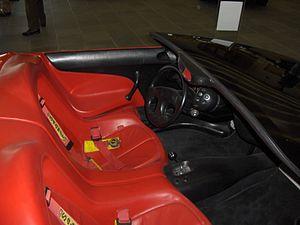
La Ferrari Mythos est un concept-car créé en 1989 pour le compte de Ferrari par le carrossier et designer Pininfarina. Elle est motorisée par un moteur à 12 cylindres à plat opposés directement issu de la Testarossa. Seuls 3 exemplaires en furent construits et vendus à de riches collectionneurs, dont l'actuel Sultan du Bruneï qui en possède deux. La dernière appartient au collectionneur japonais Shiro Kosaka. La Mythos servit de base et d'inspiration esthétique lors de la création de la Ferrari F50, quelques années plus tard.